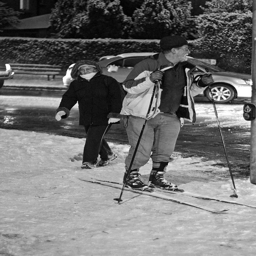
A man riding skis while holding two ski poles.
An older man skis across the snow covered ground.
A man skiing in a snow covered sidewalk

The man is wearing skis and is in front of the other person outside.
A man is skiing in the snow next to another person.